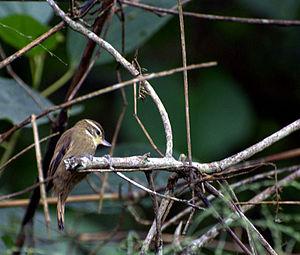
Le genre Xenops regroupe trois espèces de passereaux appartenant à la famille des Furnariidae.